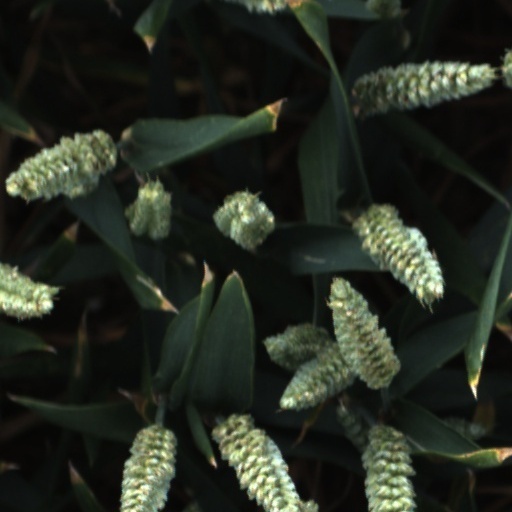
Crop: wheat